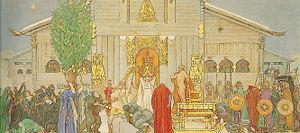
Domalde est un roi suédois légendaire de la dynastie des Ynglingar. Il est le fils de Visbur et le père de Domar.